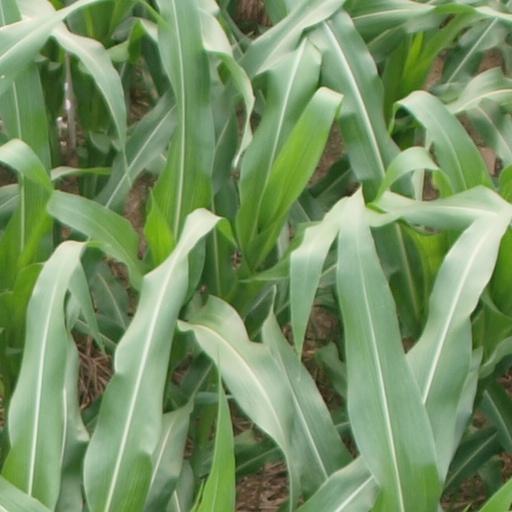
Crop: maize; corn